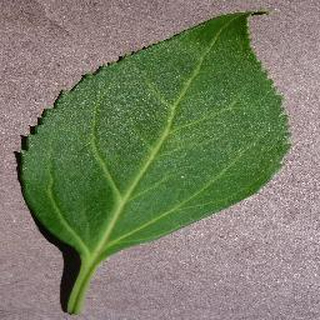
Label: healthy_cherry